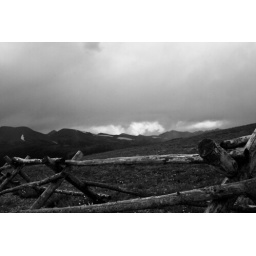
Fence in foreground, mountains and sky in background.